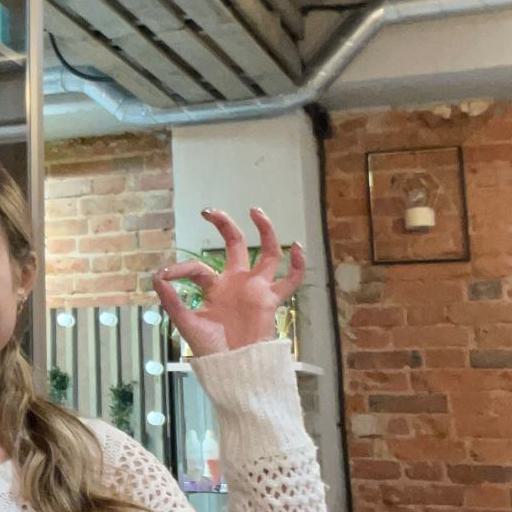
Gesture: ok